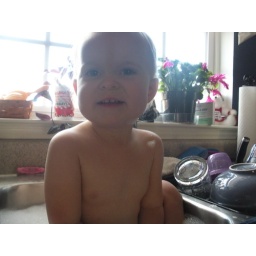
baby in the kitchen sink